Pati (rest house)

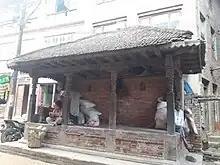
Pati rest-house in Nepal.

Pati (Nepali: पति), also called Sattal and Phalcha are a type of public rest houses in Katmandu Valley in Nepal. Patis are public rest-houses built in towns and villages for practical purposes to give shelter for pilgrims, travelers and traders. They are also used by locals as gathering space. Patis were usually built from donations by private individuals, religious groups or families. The first references to public rest houses in Nepal date back to the Lichhavi period (400 to 750 CE), but no building from this period has survived. Surviving patis today mostly date to late Malla period and Gorkha Kingdom.